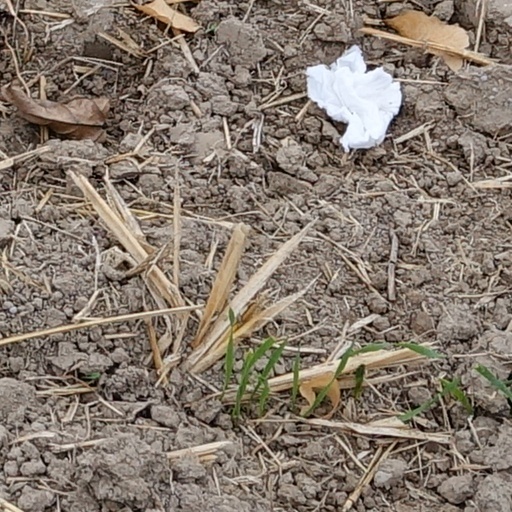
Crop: wheat